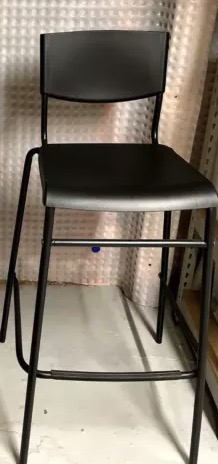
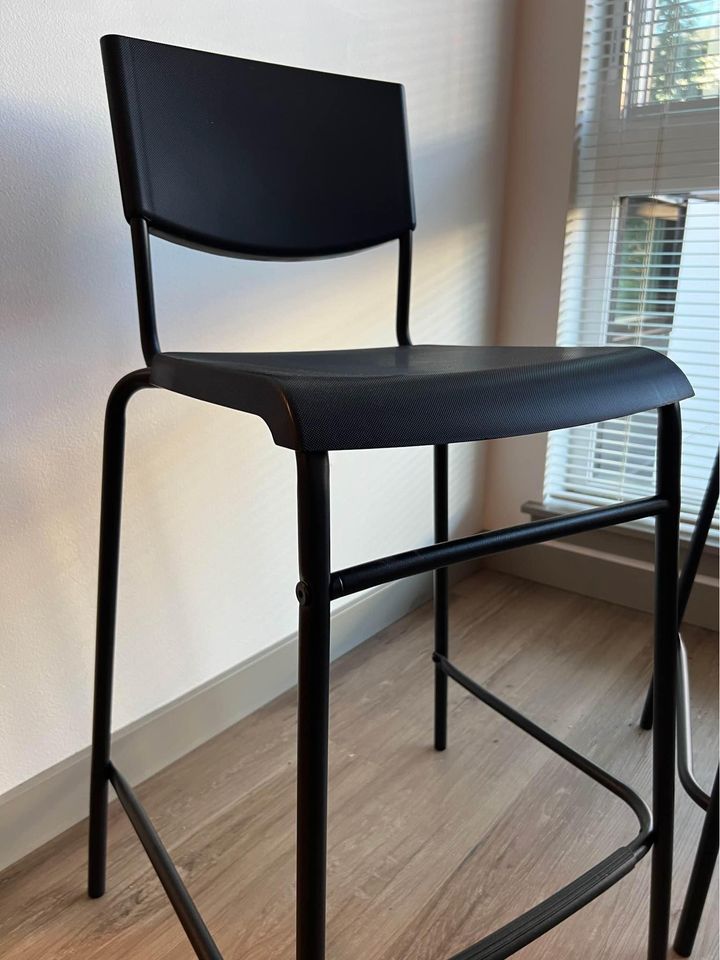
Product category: stool
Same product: yes